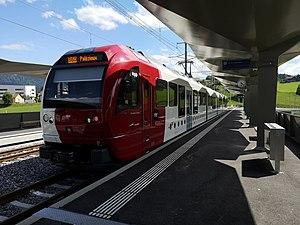
Le Dzodzet Express, rame des Transports publics fribourgeois roulant en tant que S50 vers Palézieux, dans la nouvelle gare de Châtel-Saint-Denis ouverte en 2019.
La gare de Châtel-Saint-Denis est une gare ferroviaire située sur le territoire de la commune suisse de Châtel-Saint-Denis, dans le canton de Fribourg.